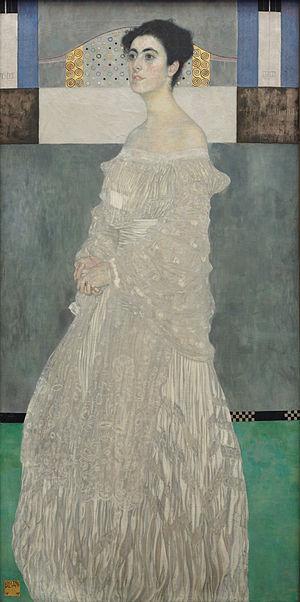
Gustav Klimt, né le 14 juillet 1862 à Baumgarten et mort le 6 février 1918 à Vienne, est un peintre symboliste autrichien, et l'un des membres les plus en vue du mouvement Art nouveau et de la Sécession de Vienne.
Ludwig Josef Johann Wittgenstein, né à Vienne en Autriche-Hongrie le 26 avril 1889 et mort à Cambridge au Royaume-Uni le 29 avril 1951, est un philosophe et mathématicien autrichien, puis britannique, qui apporta des contributions décisives en logique, dans la théorie des fondements des mathématiques et en philosophie du langage.
Margarethe Anna Maria Stonborough, née Wittgenstein le 19 septembre 1882 à Neuwaldegg et morte le 27 septembre 1958 à Vienne, est une mécène autrichienne, fille du magnat de l'industrie Karl Wittgenstein, sœur du philosophe Ludwig Wittgenstein, du pianiste Paul Wittgenstein et propriétaire de l'hôtel particulier Wittgenstein à Vienne.